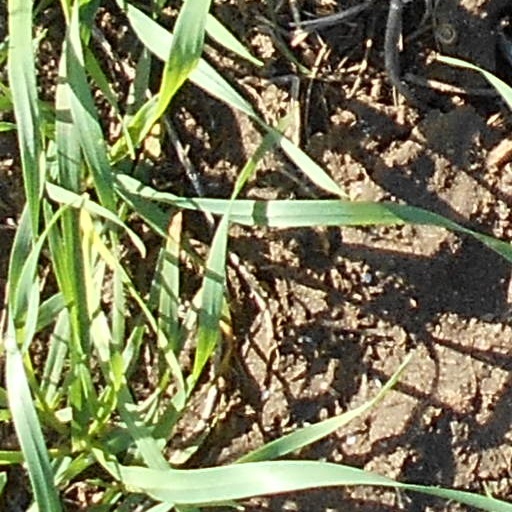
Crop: wheat